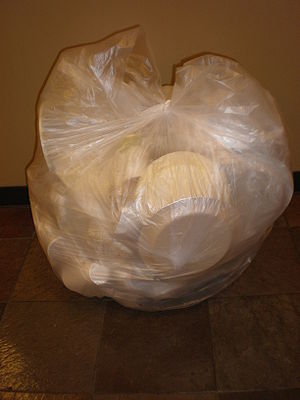
Pose
Fyldt plastaffaldspose
En pose er en beholder lavet af et fleksibelt materiale. En pose er en normalt mindre, typisk skrøbelig og egnet til transport af mindre mængder af varer og affald.